Spanish cruiser Castilla

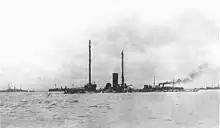
The wreck of "Castilla", with Dewey's squadron and merchant ships in the background.

At 0400 hours on 1 May 1898, Montojo signaled the anchored squadron to prepare for imminent action. The U.S. Navy's Asiatic Squadron under Commodore George Dewey was sighted approaching the anchorage at 0445 hours. "Castilla" and the other Spanish ships opened fire at 0520 hours, beginning the Battle of Manila Bay, the first major action of the Spanish–American War.